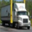
Label: truck